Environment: lab
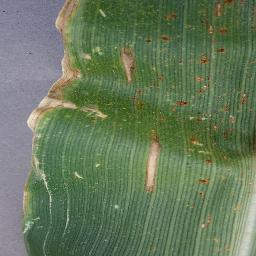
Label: gray_leaf_spot